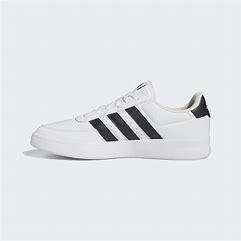
Brand: Adidas
Model: Breaknet